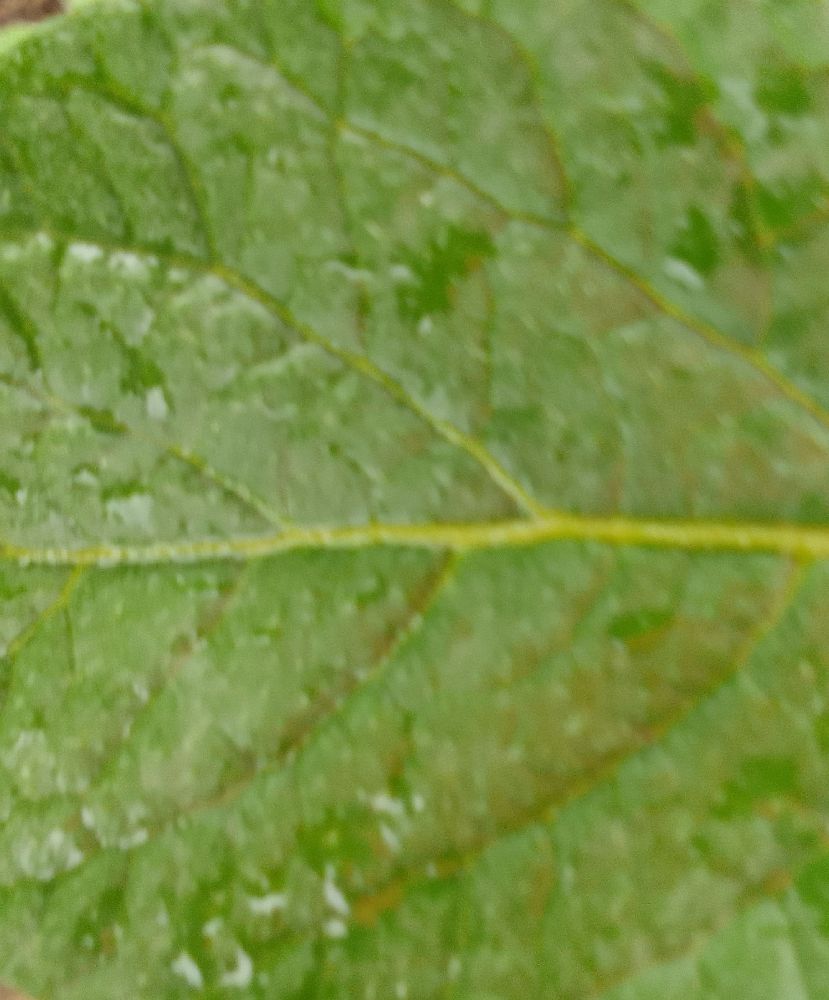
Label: Healthy